48th Rescue Squadron

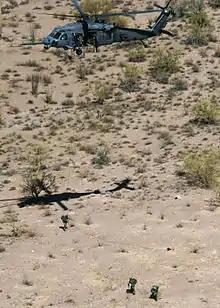
48 RQS personnel practice landing in a 'hot' Landing Zone

The 48th Rescue Squadron is part of the 563d Rescue Group at Davis–Monthan Air Force Base, Arizona. PJs/CROs fly on HH-60 Pave Hawk and HC-130 aircraft to conduct combat rescue and search and rescue missions.